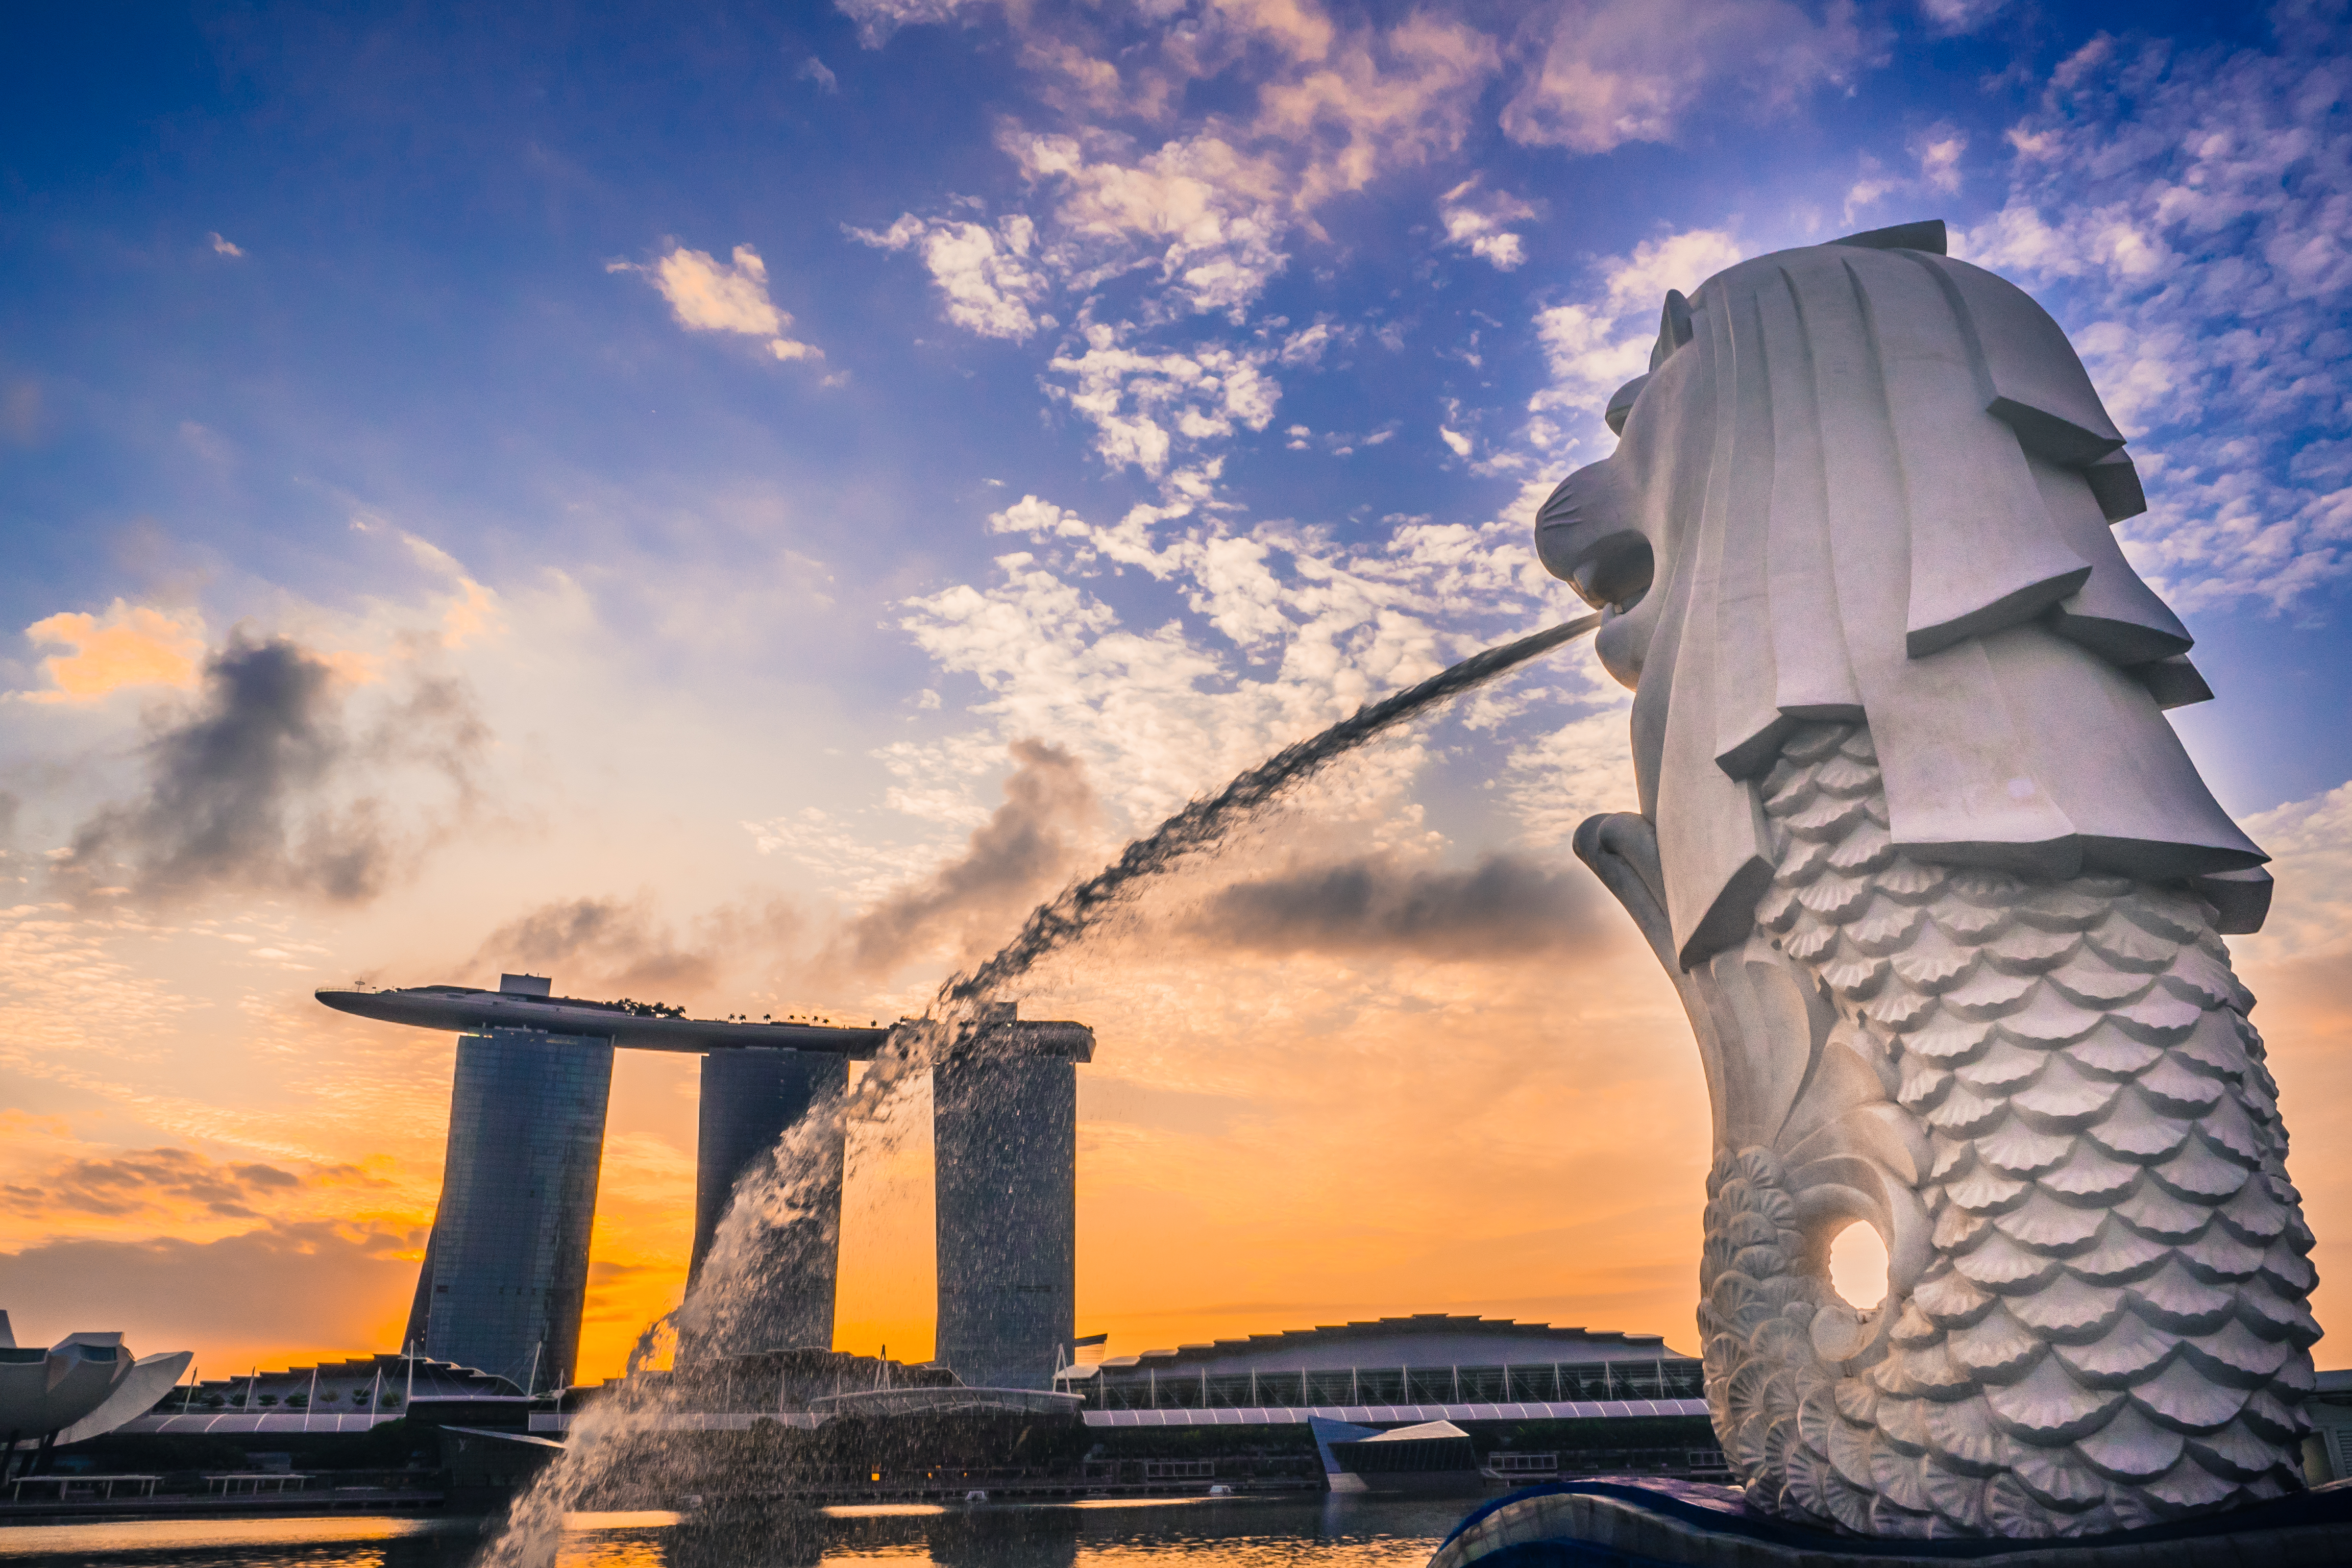
cloud, sky, sunrise, sunset, sunlight, morning, monument, dusk, statue, evening, reflection, tower, landmark, blue, temple, singapore, marinabay, merlion, omdem1, sunrisetime, atdawn, marinabaysands, onefullerton, modernstonehenge